Fort-de-France Bay

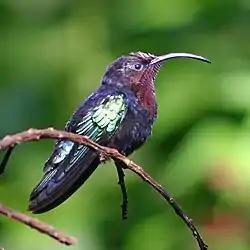
Purple-throated caribs are resident in the IBA

A tract of some 3,361 ha, encompassing the largest area of mangroves in Martinique, on the eastern side of the bay, has been recognised as an Important Bird Area (IBA) by BirdLife International because it supports populations of green-throated and purple-throated caribs, Antillean crested hummingbirds, Caribbean elaenias, Lesser Antillean flycatchers, Lesser Antillean pewees, scaly-breasted thrashers, Martinique orioles, Lesser Antillean saltators and Lesser Antillean bullfinches.